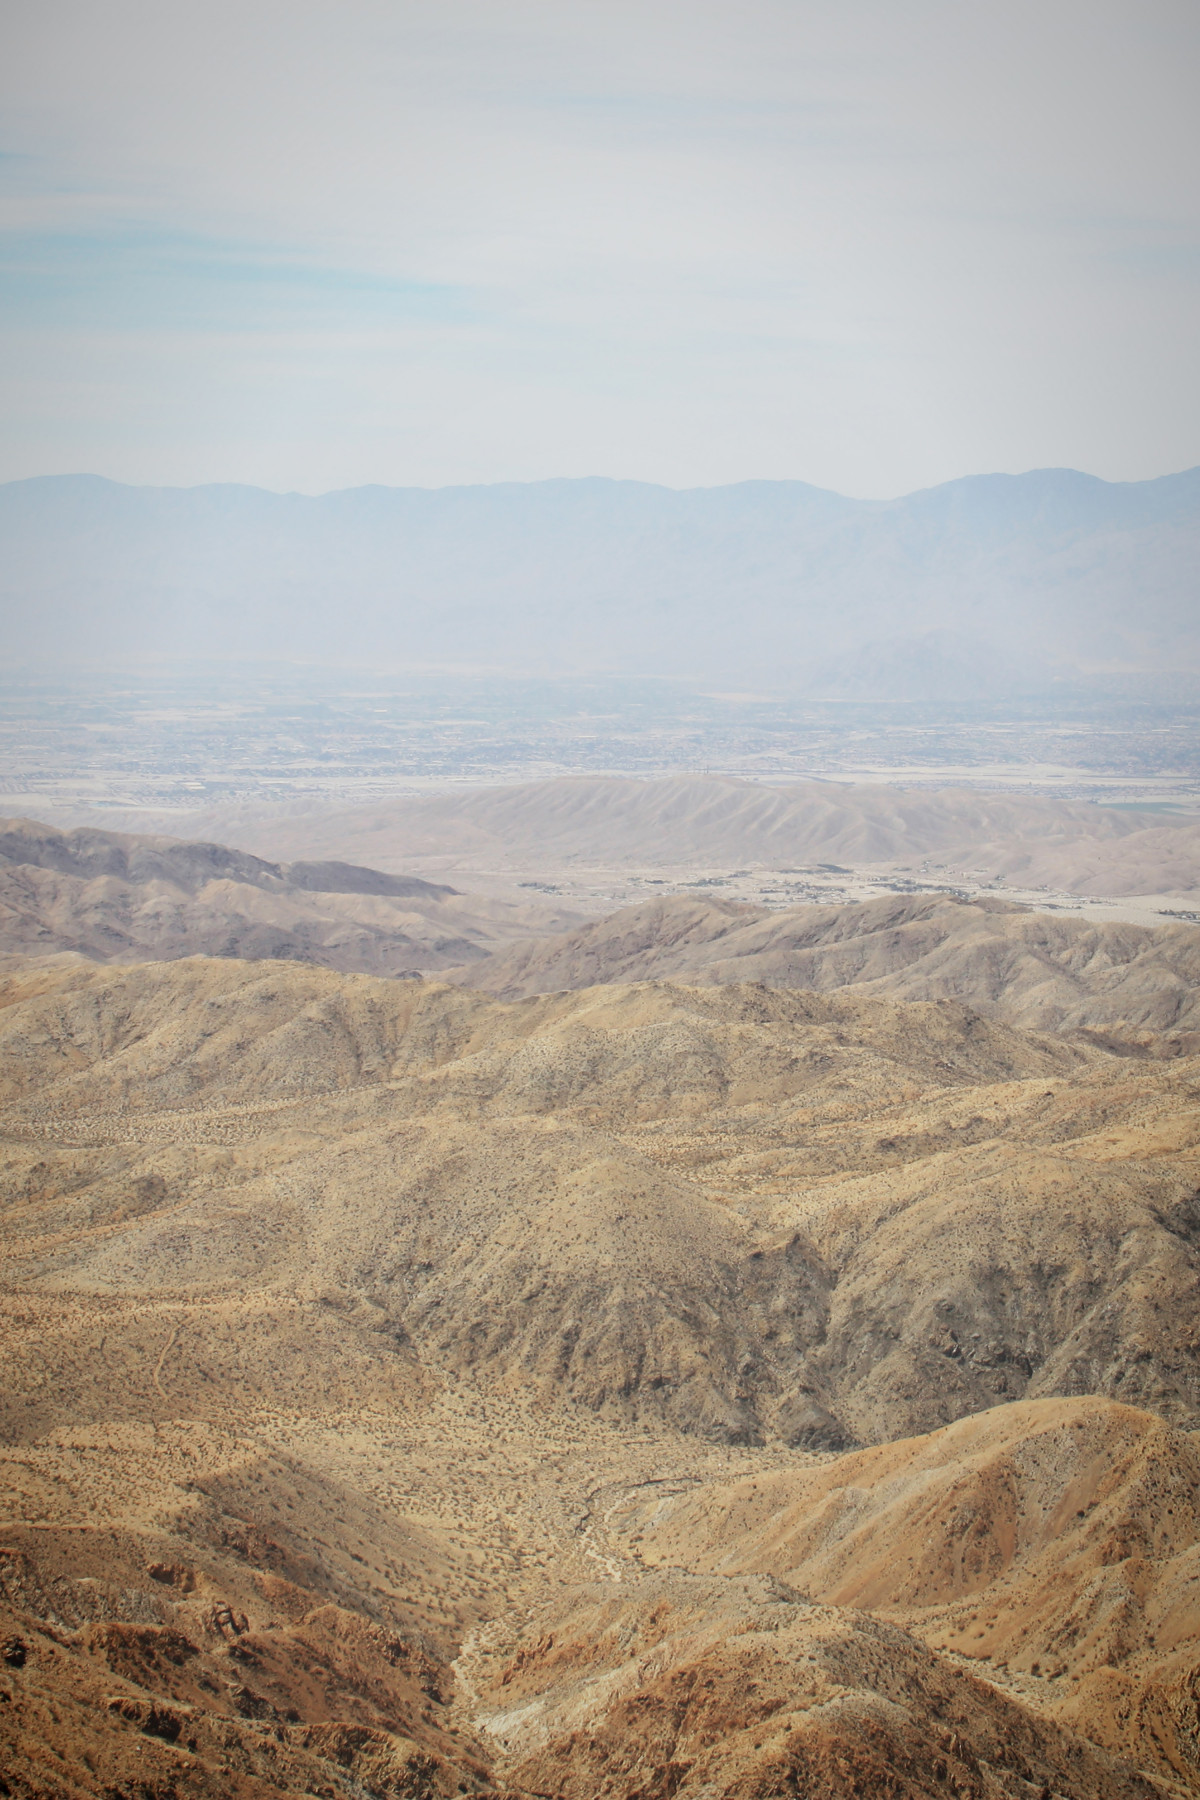
Tags: nature, rock, horizon, wilderness, mountain, morning, hill, desert, valley, soil, plain, geology, badlands, plateau, wadi, steppe, landform, natural environment, geographical feature, atmospheric phenomenon